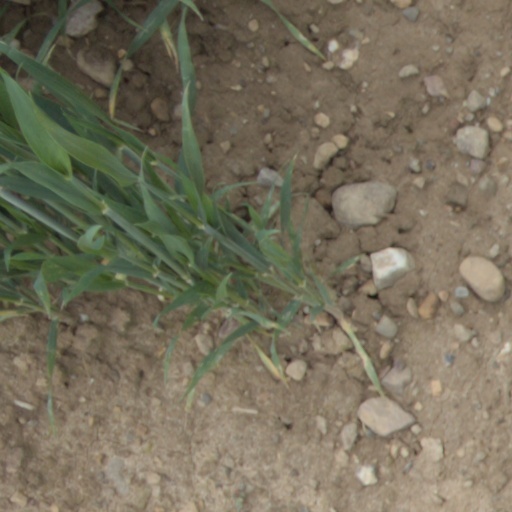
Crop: wheat